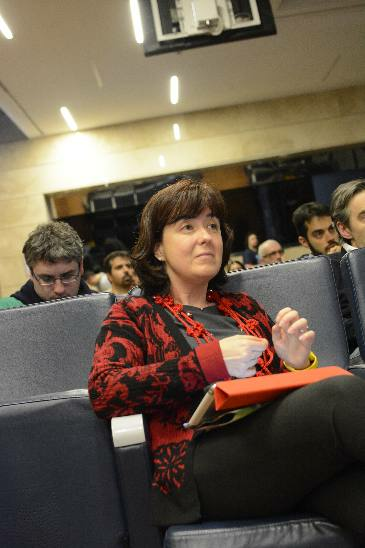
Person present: Yes